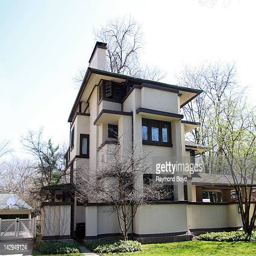
building built and designed by architect